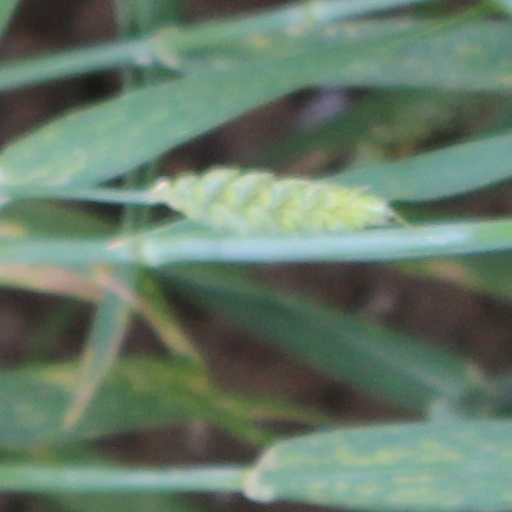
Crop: wheat